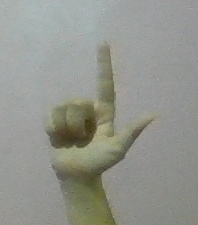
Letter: laam